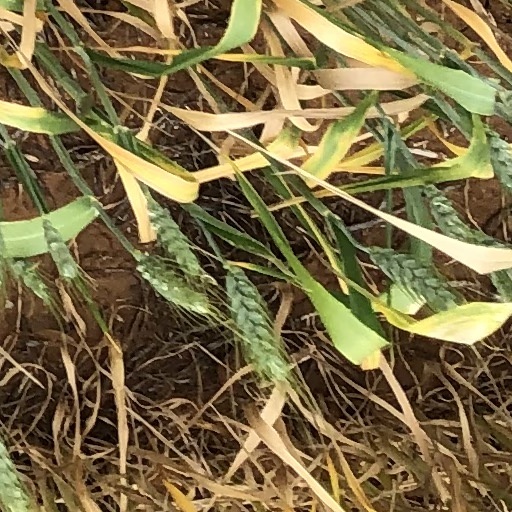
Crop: wheat